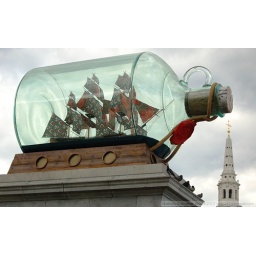
Nelson ship in a bottle Fourth Plinth Trafalgar Square 110810 2